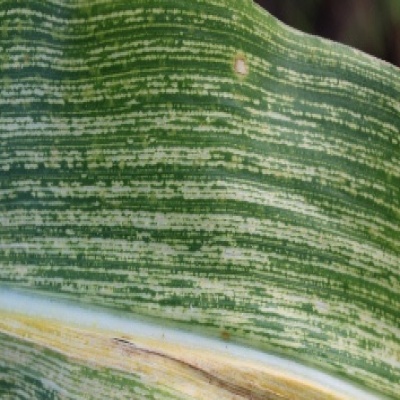
Label: Corn_(Maize)___Maize_Streak_Virus